Autogyro

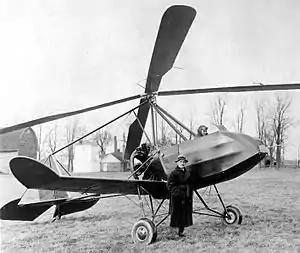
Buhl A-1 Autogyro with rear push propeller (1931)

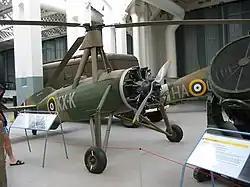
Royal Air Force Avro Rota Mk 1 Cierva Autogiro C30 A, at the Imperial War Museum Duxford, UK

After four years of experimentation, de la Cierva invented the first practical rotorcraft, the autogyro ("autogiro" in Spanish), in 1923. His first three designs (C.1, C.2, and C.3) were unstable because of aerodynamic and structural deficiencies in their rotors. His fourth design, the C.4, made the first documented flight of an autogyro on 17January 1923, piloted by Alejandro Gomez Spencer at Cuatro Vientos airfield in Madrid, Spain (9January according to de la Cierva).